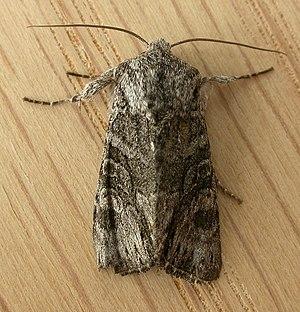
Neumichtis expulsa
Neumichtis expulsa est une espèce de lépidoptères de la famille des Noctuidae.